Moorish architecture

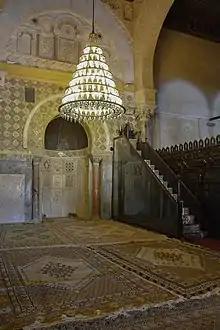
The "mihrab" (left) and "minbar" (right) in the Great Mosque of Kairouan

Historically, there was a distinction between regular mosques and Friday mosques, which were larger and had a more important status by virtue of being the venue where the "khutba" (sermon) was delivered on Fridays. In the early Islamic era there was typically only one Friday mosque per city, but over time Friday mosques multiplied until it was common practice to have one in every neighbourhood or district of the city. Mosques could also frequently be accompanied by other facilities which served the community.